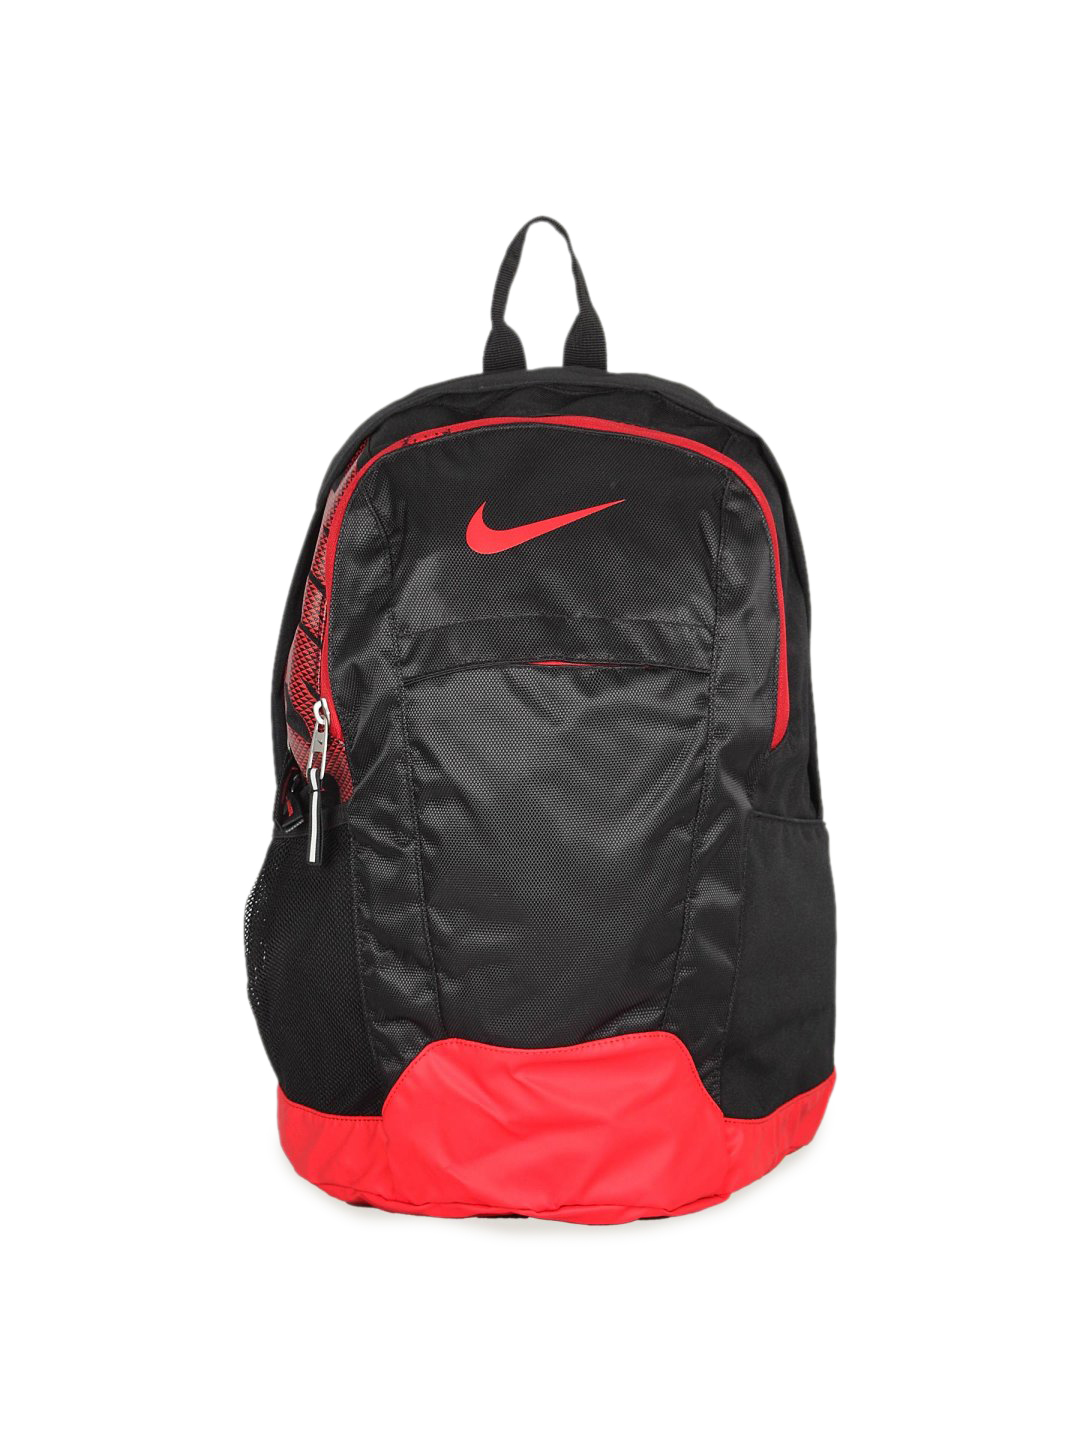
Nike Unisex Team Training Red Backpack
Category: Accessories / Bags / Backpacks
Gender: Unisex
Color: Red
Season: Summer 2012
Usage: Casual